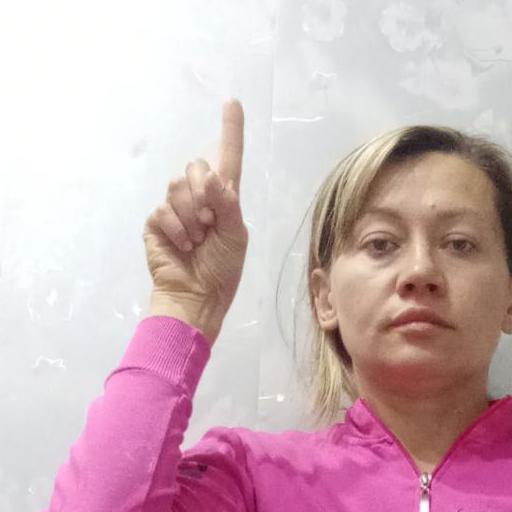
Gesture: one